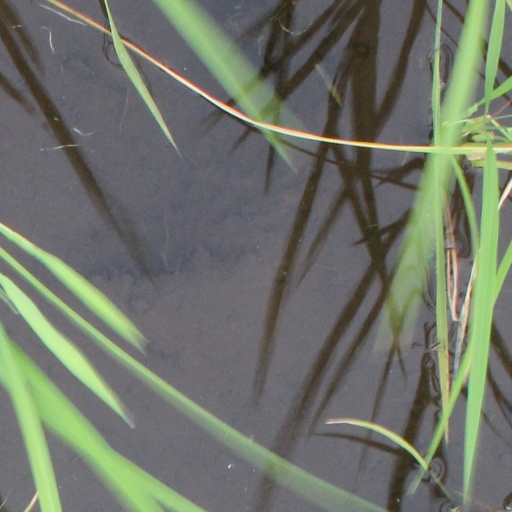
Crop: rice